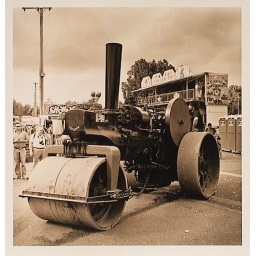
Minus roof and horse insignia for Steamfest 2009, in the process of ongoing restoration .